Jesús Narro

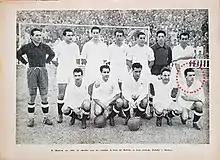
Real Madrid Official Team Photo 1949 (Jesus Narro Sancho in Red)

His most outstanding performance was on 14 January 1951 by being on the initial line-up and performing a hat-trick (min. '8 '17 and '29) in the Spanish derby against FC Barcelona. Real Madrid won the game by a score of 4–1 and was cheered by 75.145 spectators who attended the game at Chamartin Stadium, currently known as Santiago Bernabeu Stadium. Don Jesus scored another hat-trick on 15 October 1950 against Club Deportivo Alcoyano and a poker-of-goals (4) on 8 October 1950 against the now extinct UE Lleida in Catalonia.